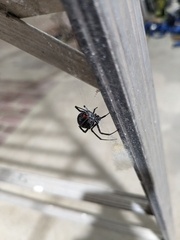
Species: Lactrodectus_hesperus